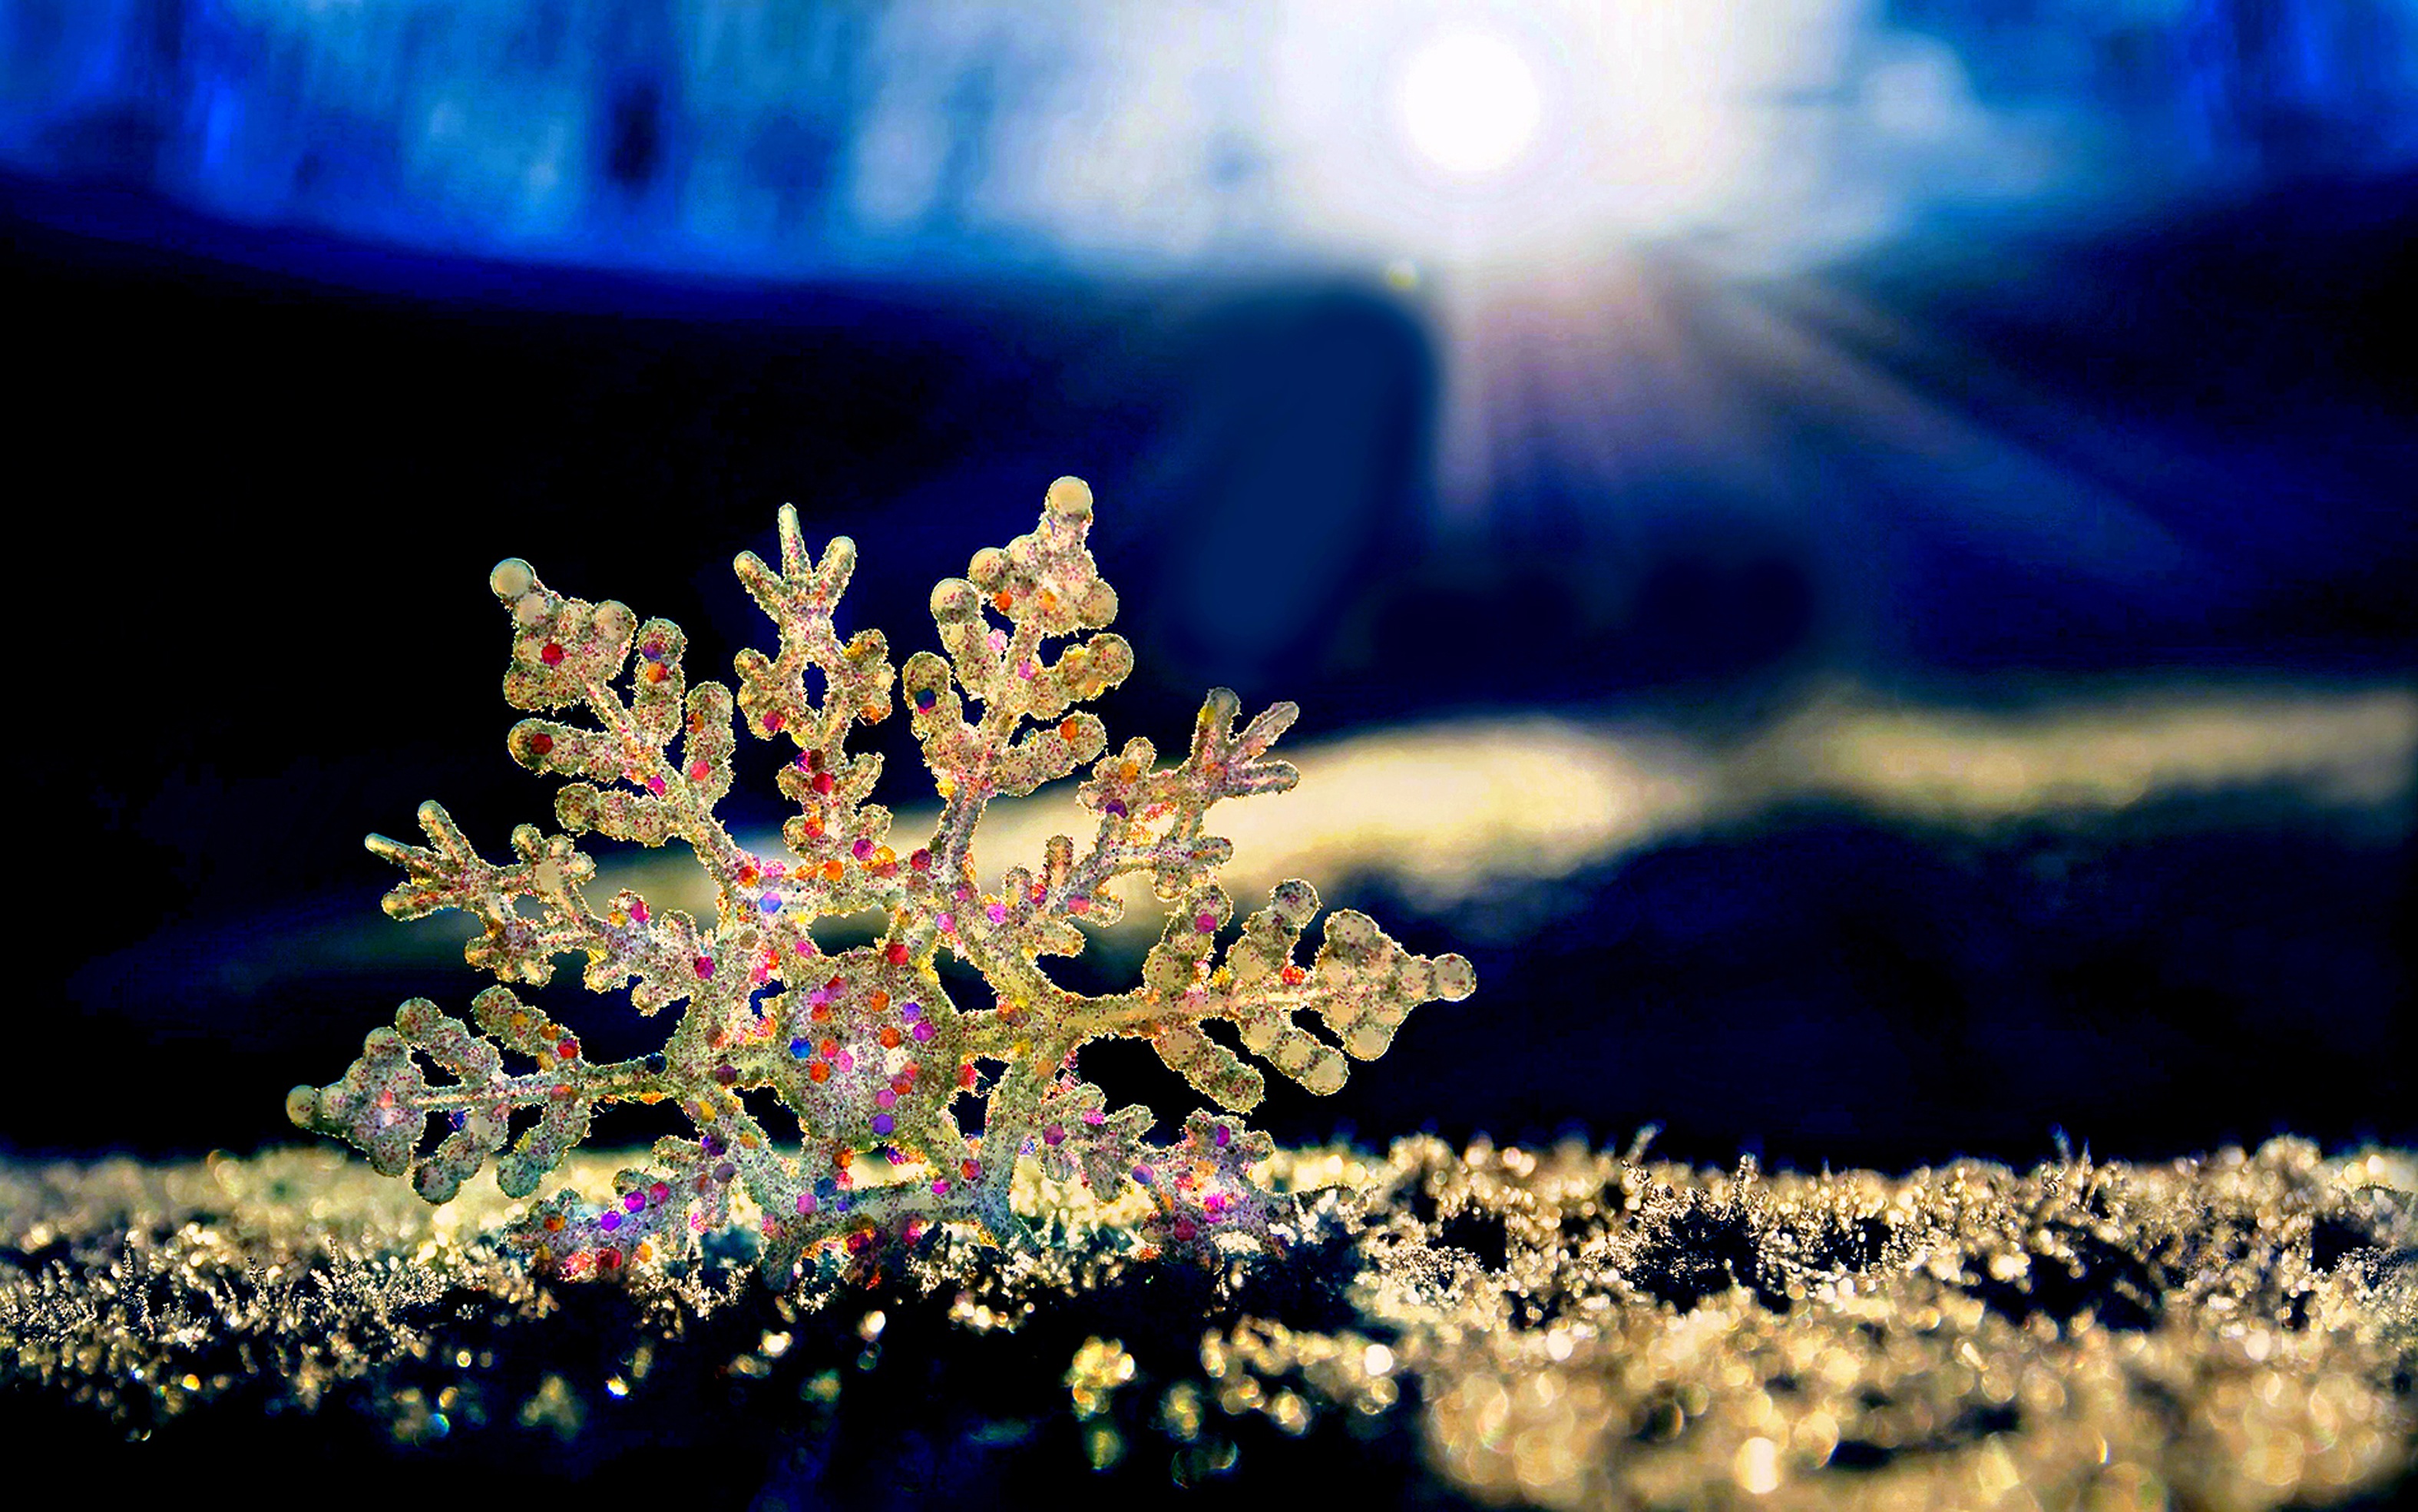
branch, cold, winter, light, sun, night, star, flower, frost, ice, frozen, christmas decoration, modified, back light, macro photography, christmas lights